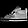
Label: Sneaker